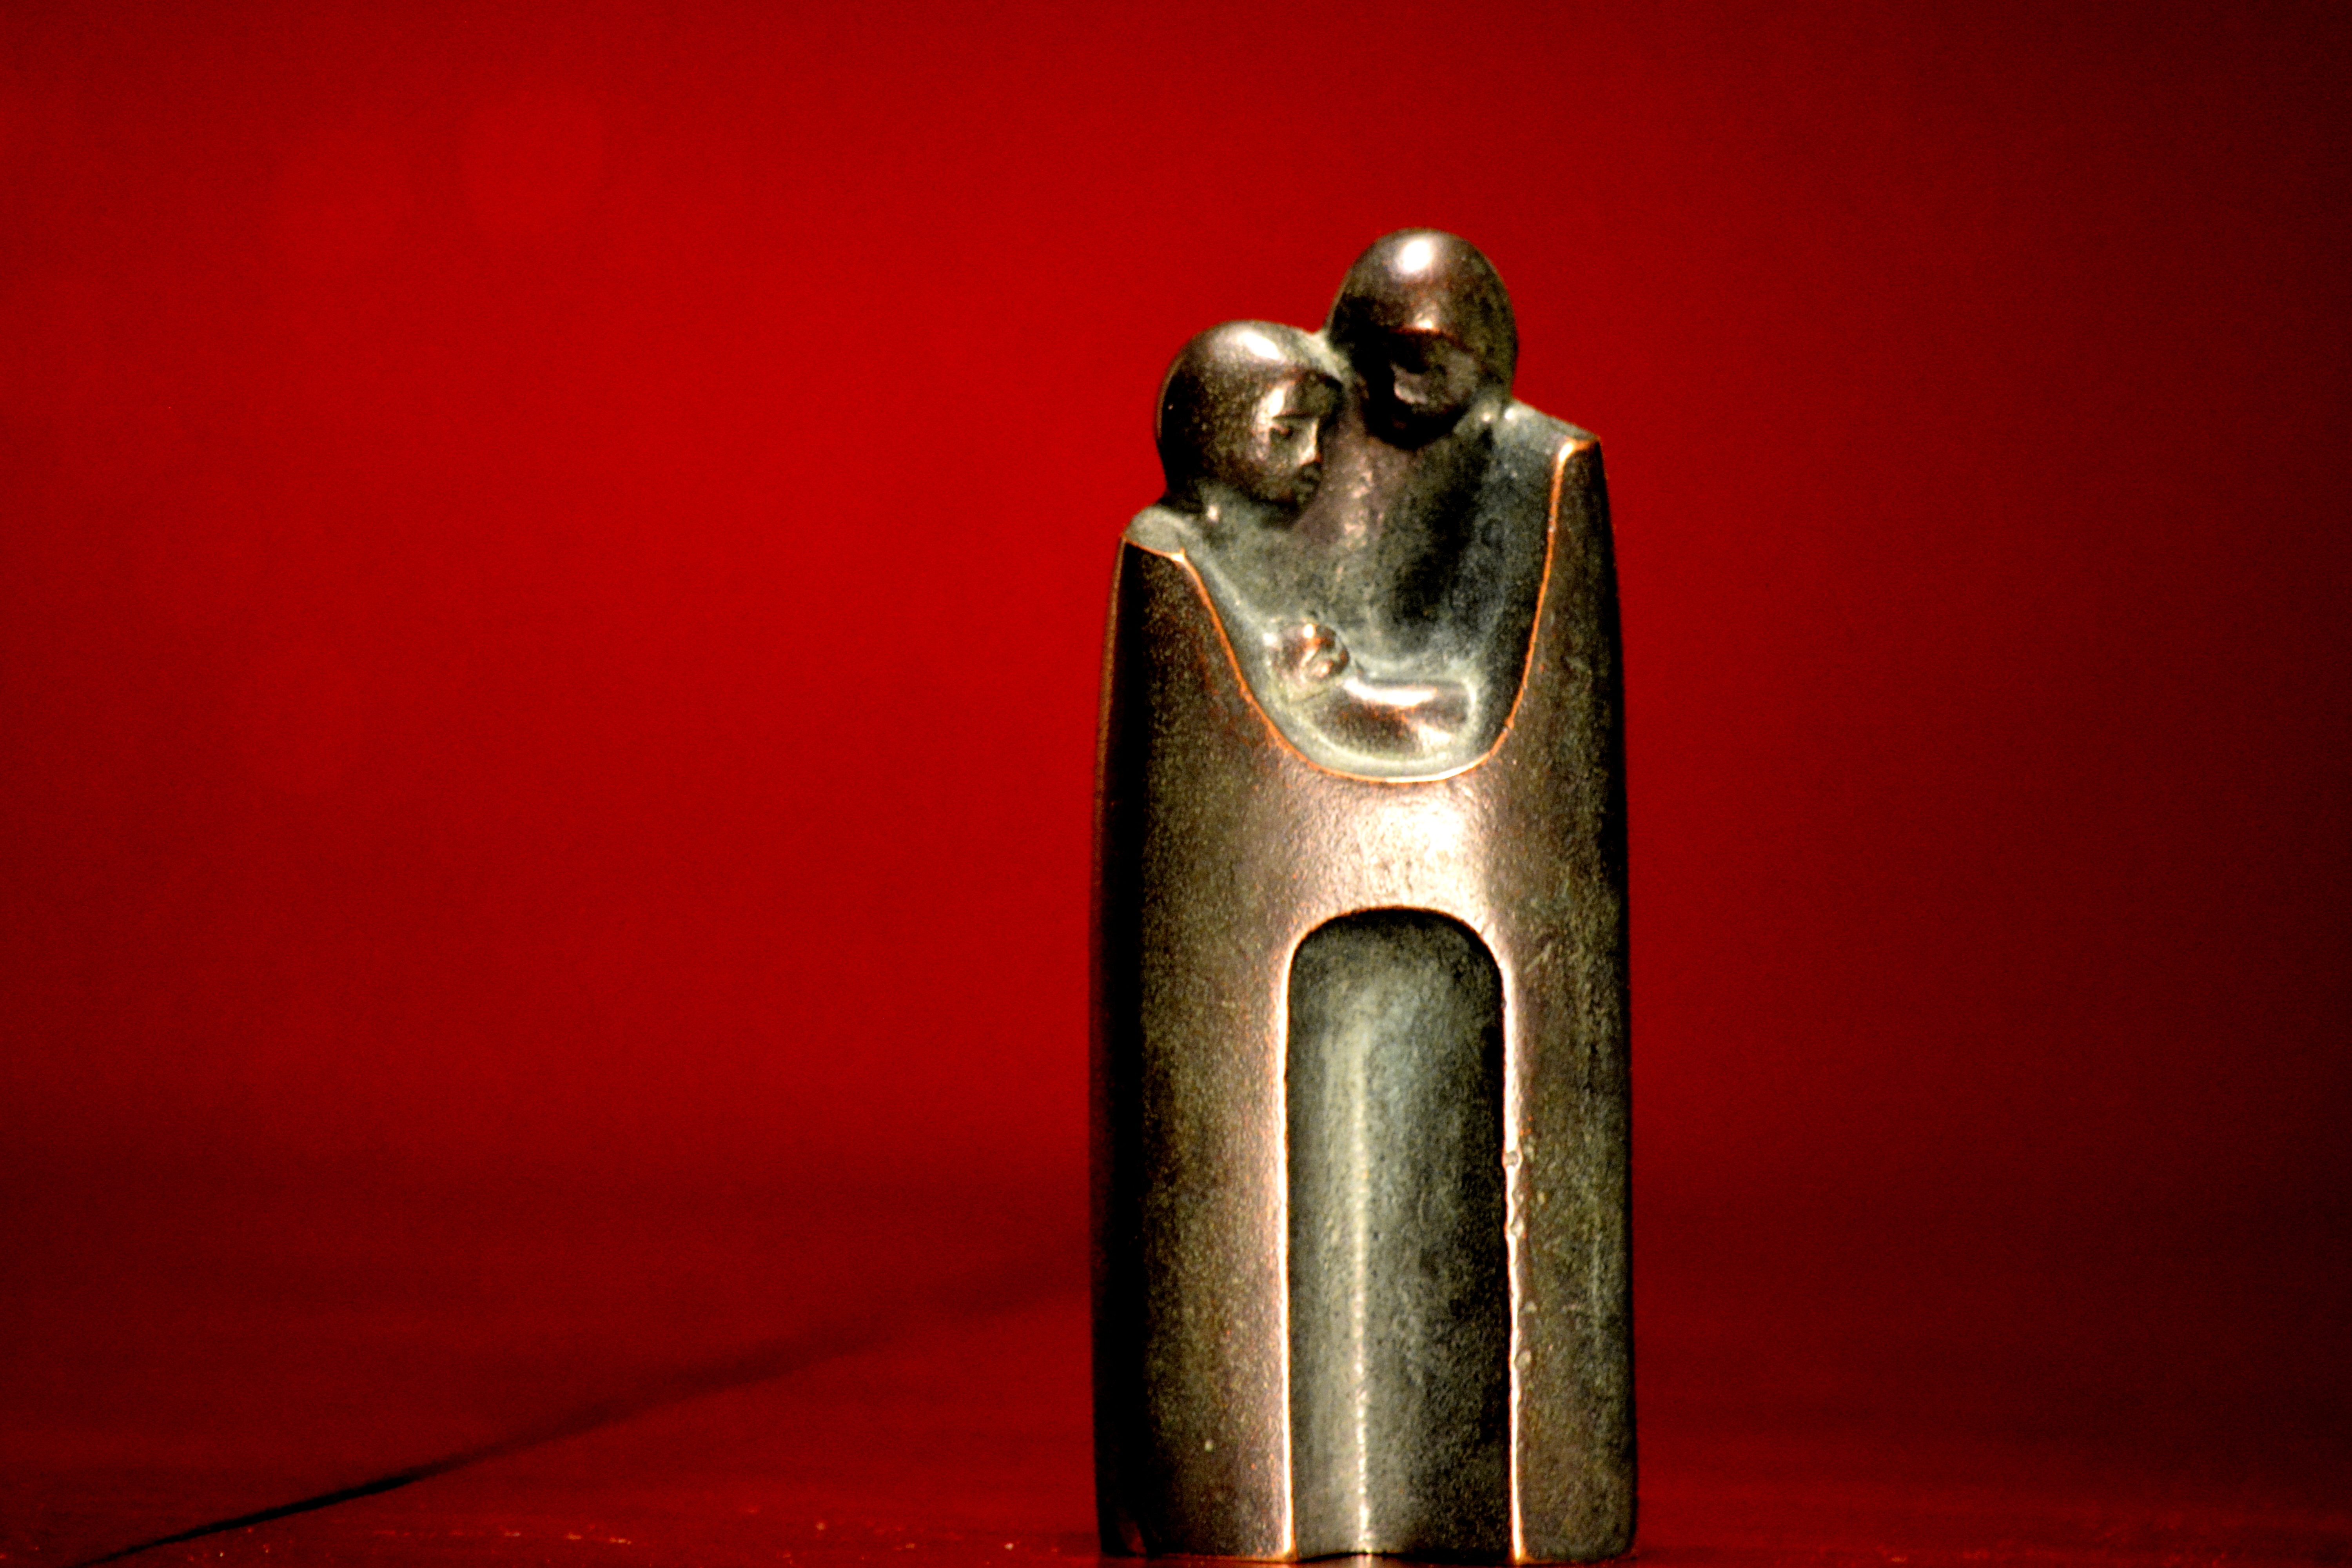
plastic, statue, red, metal, religion, darkness, christmas, sculpture, art, crib, hand labor